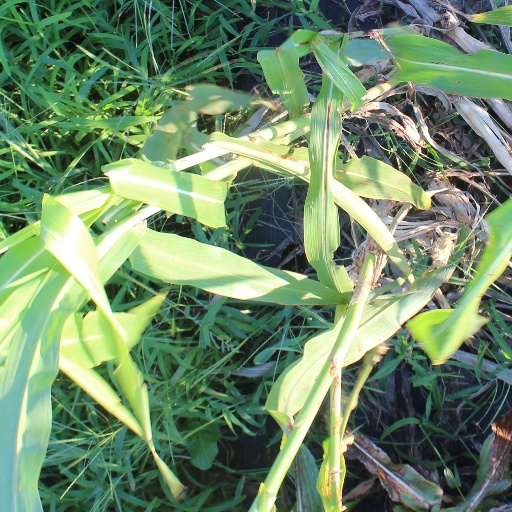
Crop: sorghum